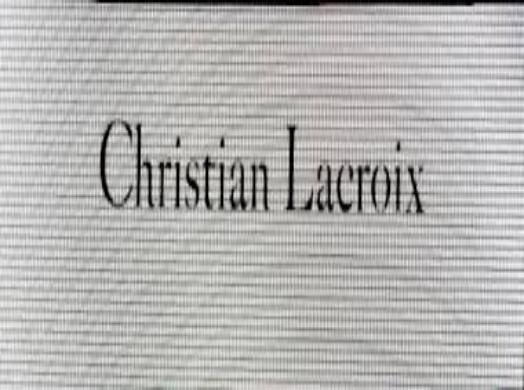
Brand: Christian Lacroix
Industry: Clothes